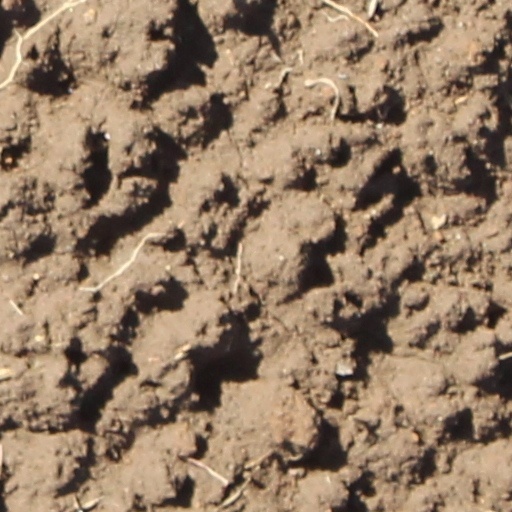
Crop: wheat